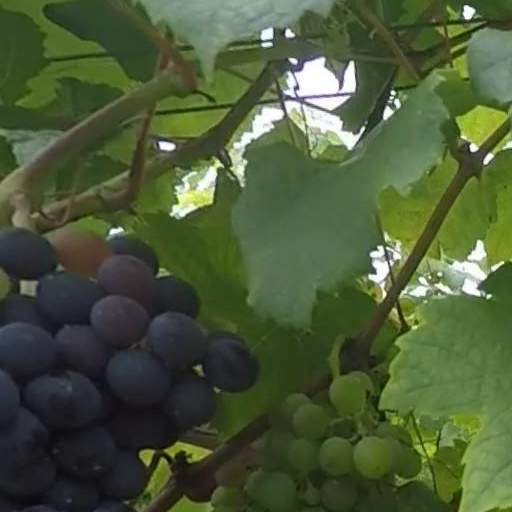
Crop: grape